Neil Turok

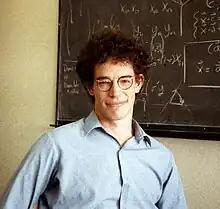
Turok circa 1990

Turok and collaborators developed the theory of open inflation. With Stephen Hawking, he later developed the so-called Hawking-Turok instanton solutions which, according to the no-boundary proposal of Hawking and James Hartle, can describe the birth of an inflationary universe.